Reptile House

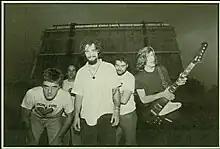

Reptile House was an 1980s American punk band from the Baltimore's music scene. The band included Daniel Higgs, later of Lungfish, guitarists Alex Layne, Asa Osborne and Joe Goldsborough, bass players David Rhodes and Leigh Panlilio, as well as drummers Gary Breezee and London May who went on to play in Glenn Danzig's post-Misfits band Samhain. They recorded the 7" "I Stumble as the Crow Flies" on Dischord Records with Washington D.C. hardcore pioneer Ian MacKaye and also released a full-length LP, "Listen To The Powersoul", on the Baltimore label Merkin Records in fall 1988.